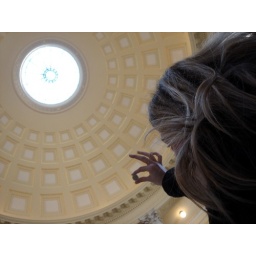
a lucky coin in the house office rotunda